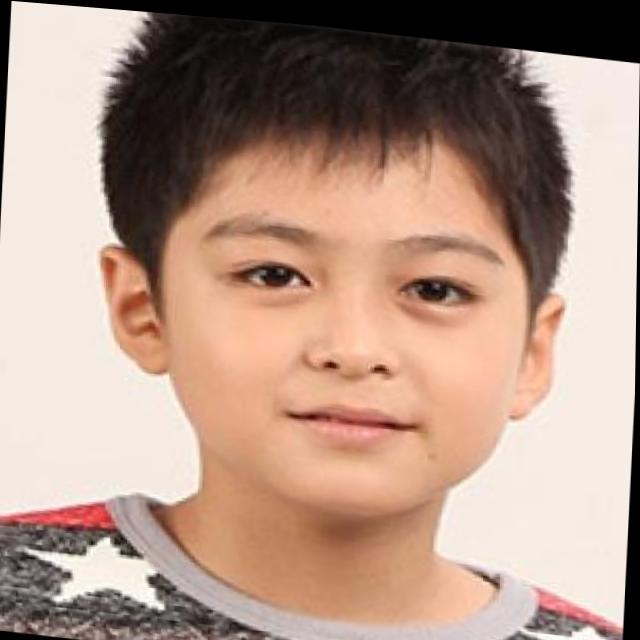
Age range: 0-12